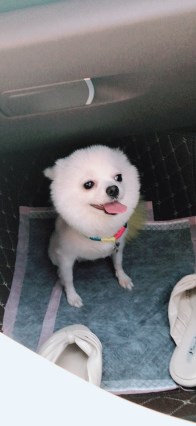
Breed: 1936-n000005-Pomeranian